Aurora GO Station

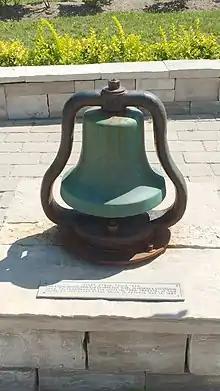
Commemorative locomotive bell at the station.

Aurora station opened on 16 May 1853, when steam train service began between Toronto and Machell's Corners, as Aurora was then known, on the Ontario, Simcoe and Huron Railway. The first train was led by the "Toronto", the first locomotive built in Canada, completed at the James Good foundry "Toronto Locomotive Works" on 16 April 1853. The train consist included two boxcars carrying freight, one passenger coach car, and one mixed passenger and baggage car. This first voyage is commemorated by a plaque installed in 1953 at Union Station in Toronto, as well as a steam locomotive bell placed first at Centennial Park in May 1963, which has since been relocated to Aurora station. There is also a plaque placed in a small parkette at the station by the Board of Trade and another placed by the Province of Ontario to remember the event.